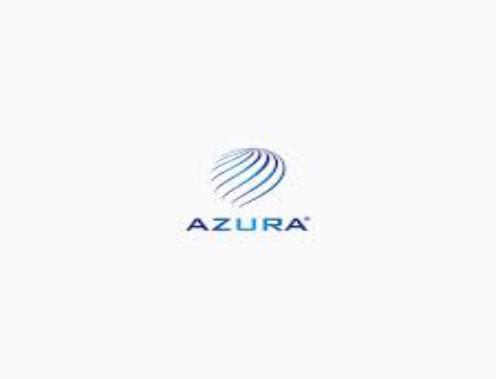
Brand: Azura
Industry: Others